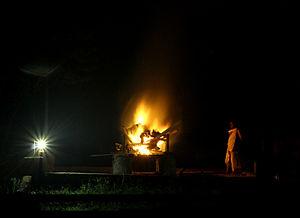
L'antyeshti est la cérémonie funéraire dans l'hindouisme, un des rites principaux de cette foi, rites regroupés sous le nom de samskaras.